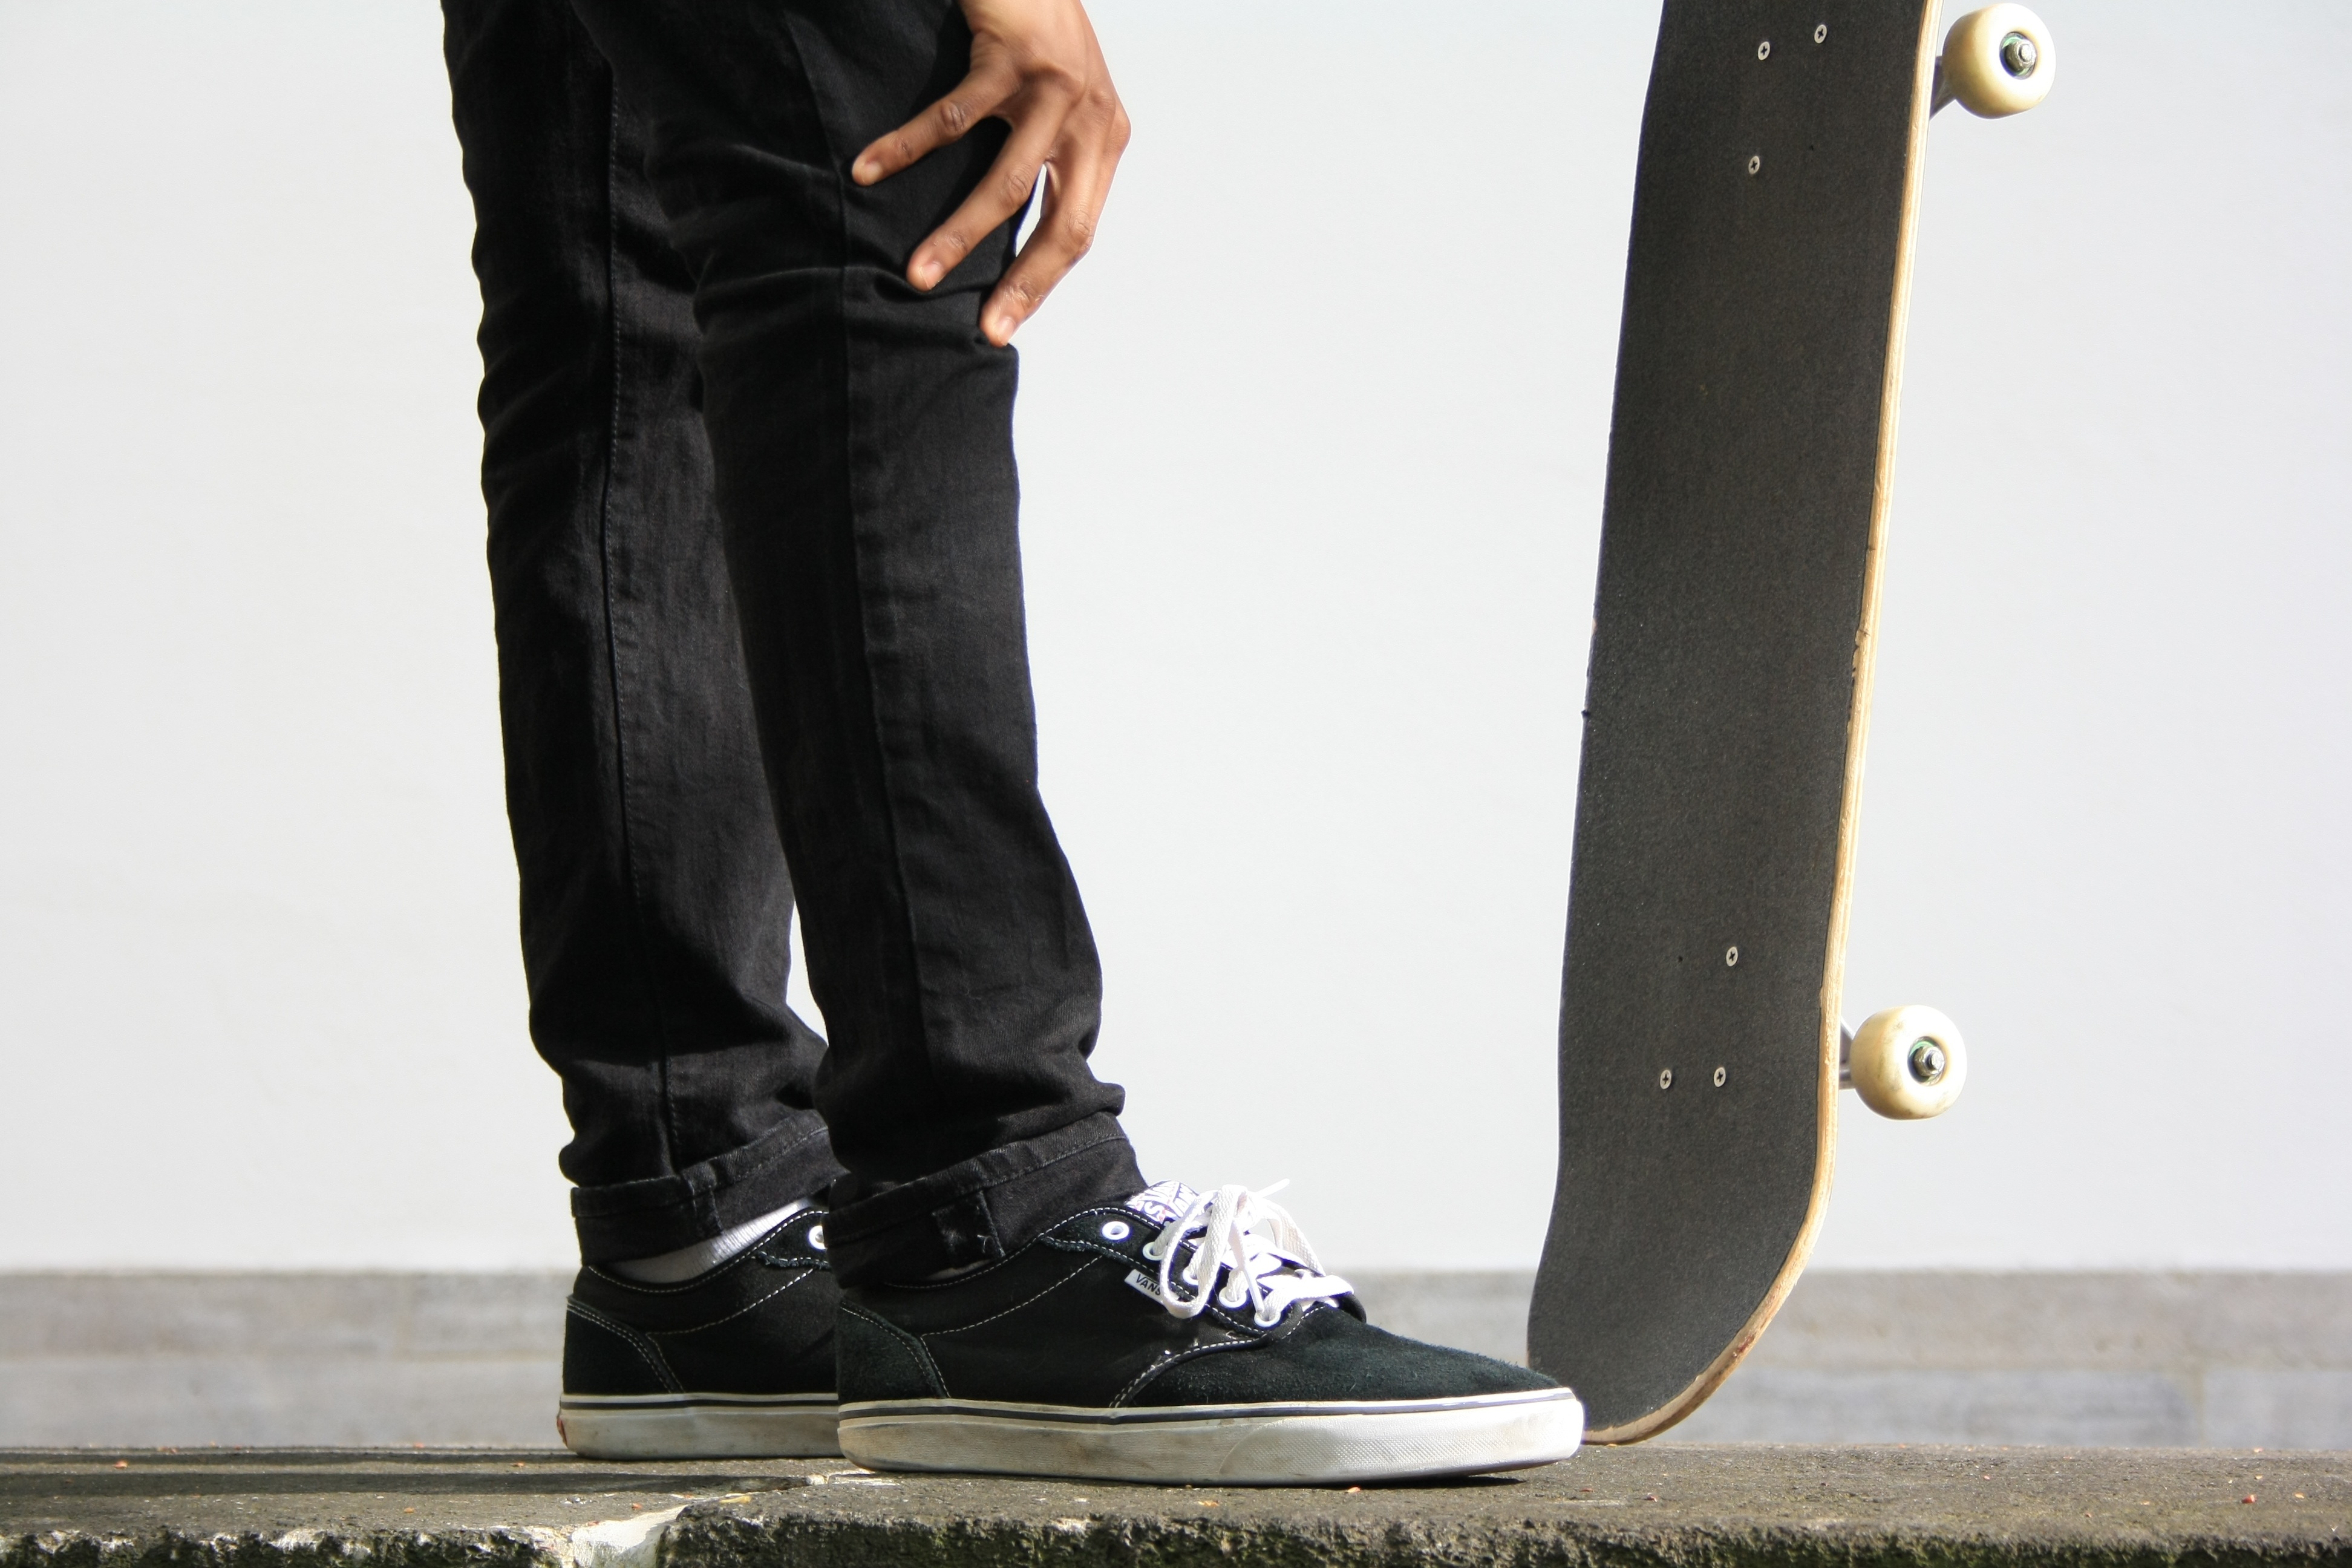
shoe, road, leather, skateboard, skateboarding, boot, leg, spring, drive, fashion, black, snowboard, human body, sneakers, footwear, riding boot